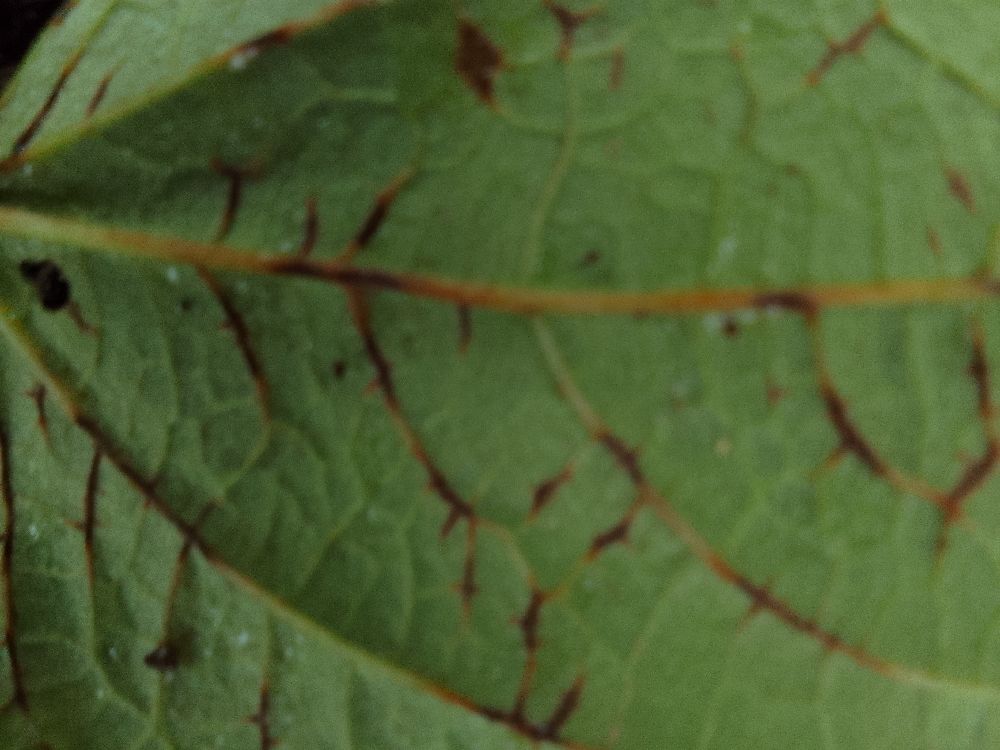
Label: anthracnose